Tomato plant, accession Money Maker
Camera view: horizontal (90 deg, fisheye); turntable rotation: 300 degrees
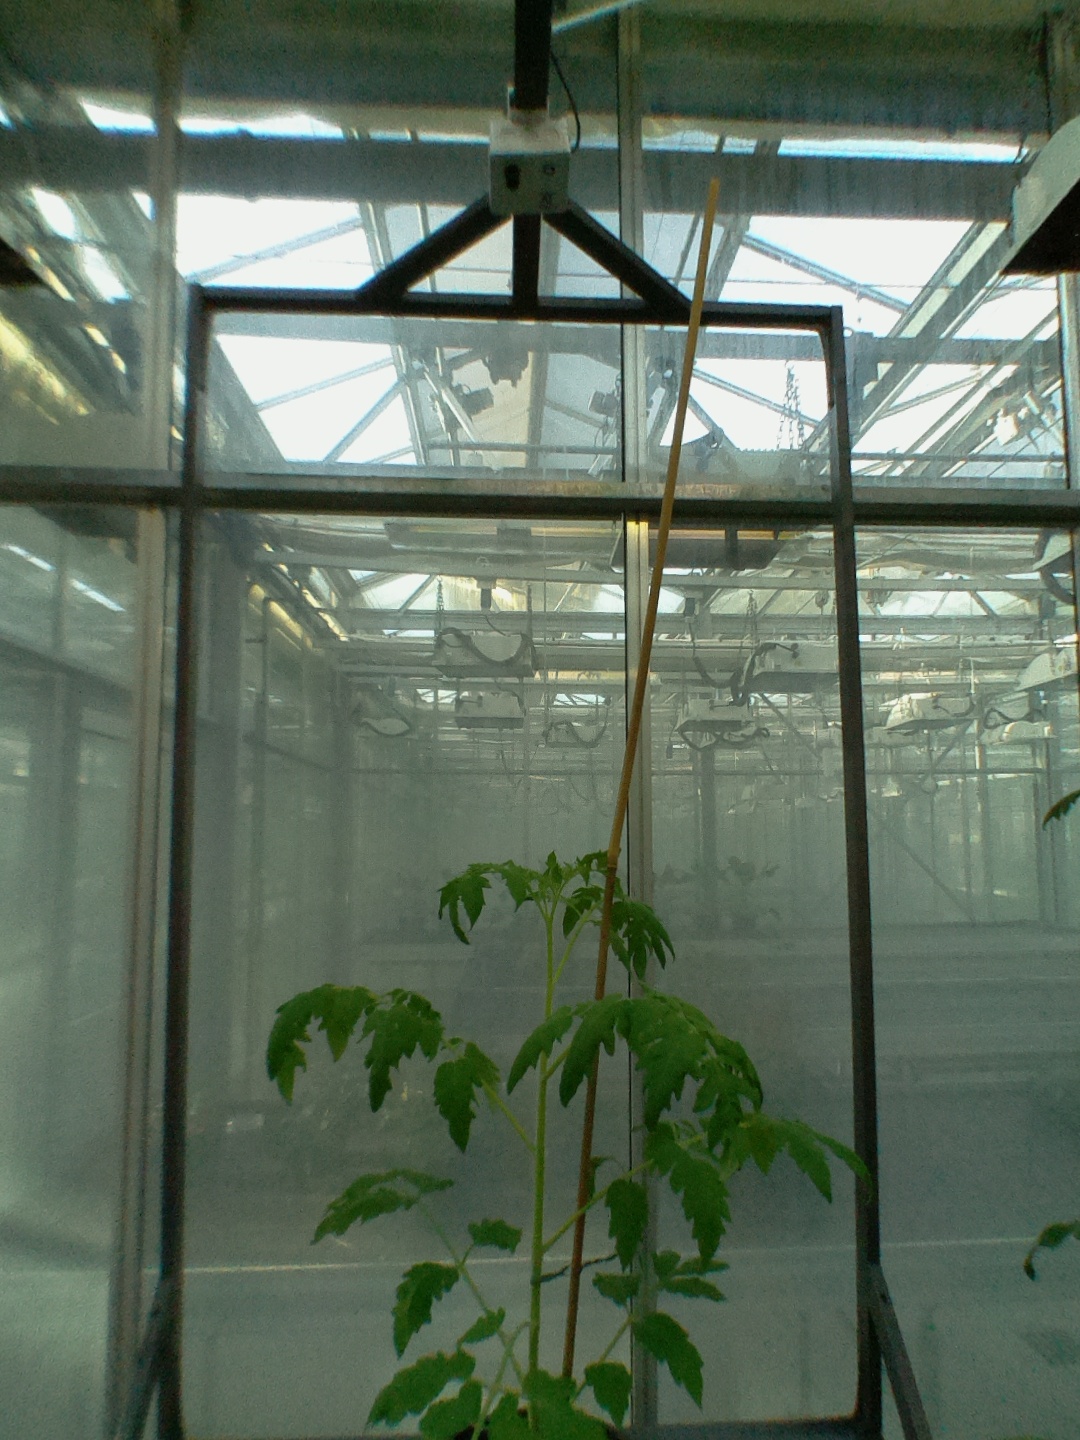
BBCH growth stage 14: 8 of true leaves visible